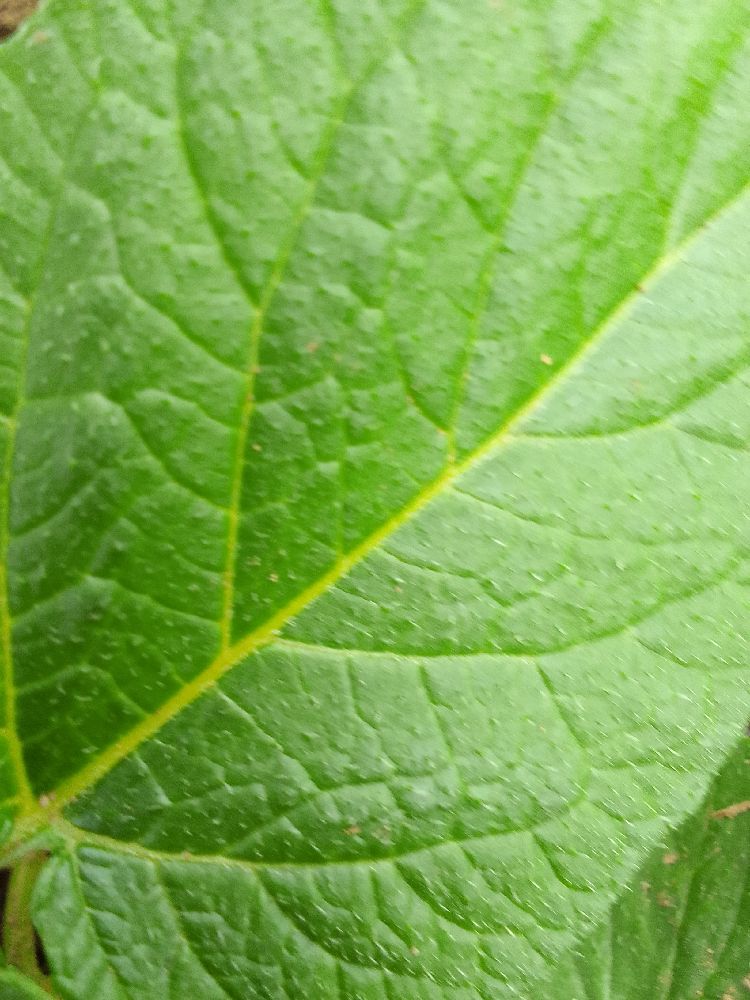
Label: Healthy